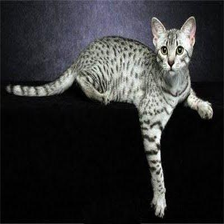
Species: cat
Breed: Egyptian Mau